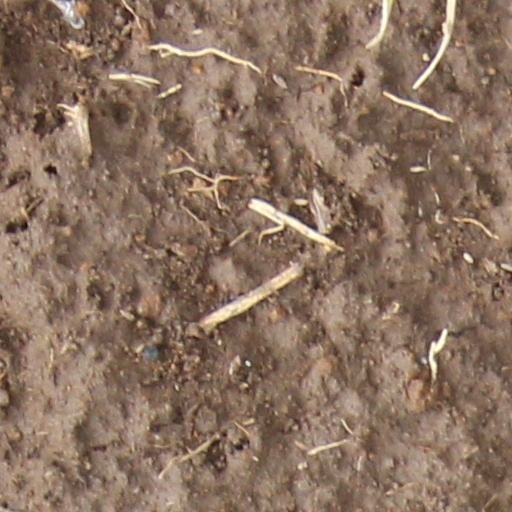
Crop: wheat